Forward Operating Base Delaram

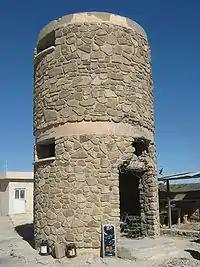
Soviet era tower at FOB Delaram

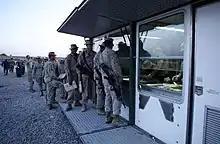
Marines receiving food rations from a field kitchen, 2009

Forward Operating Base Delaram in Afghanistan is a former military expeditionary base built by the United States Marine Corps. It is located on the Ring Road in Delaram. It was transferred to the Afghan National Army in April 2014. It was later the headquarters of 4th Brigade, 215th Corps, which was formed in 2012, prior to the Taliban takeover in 2021.